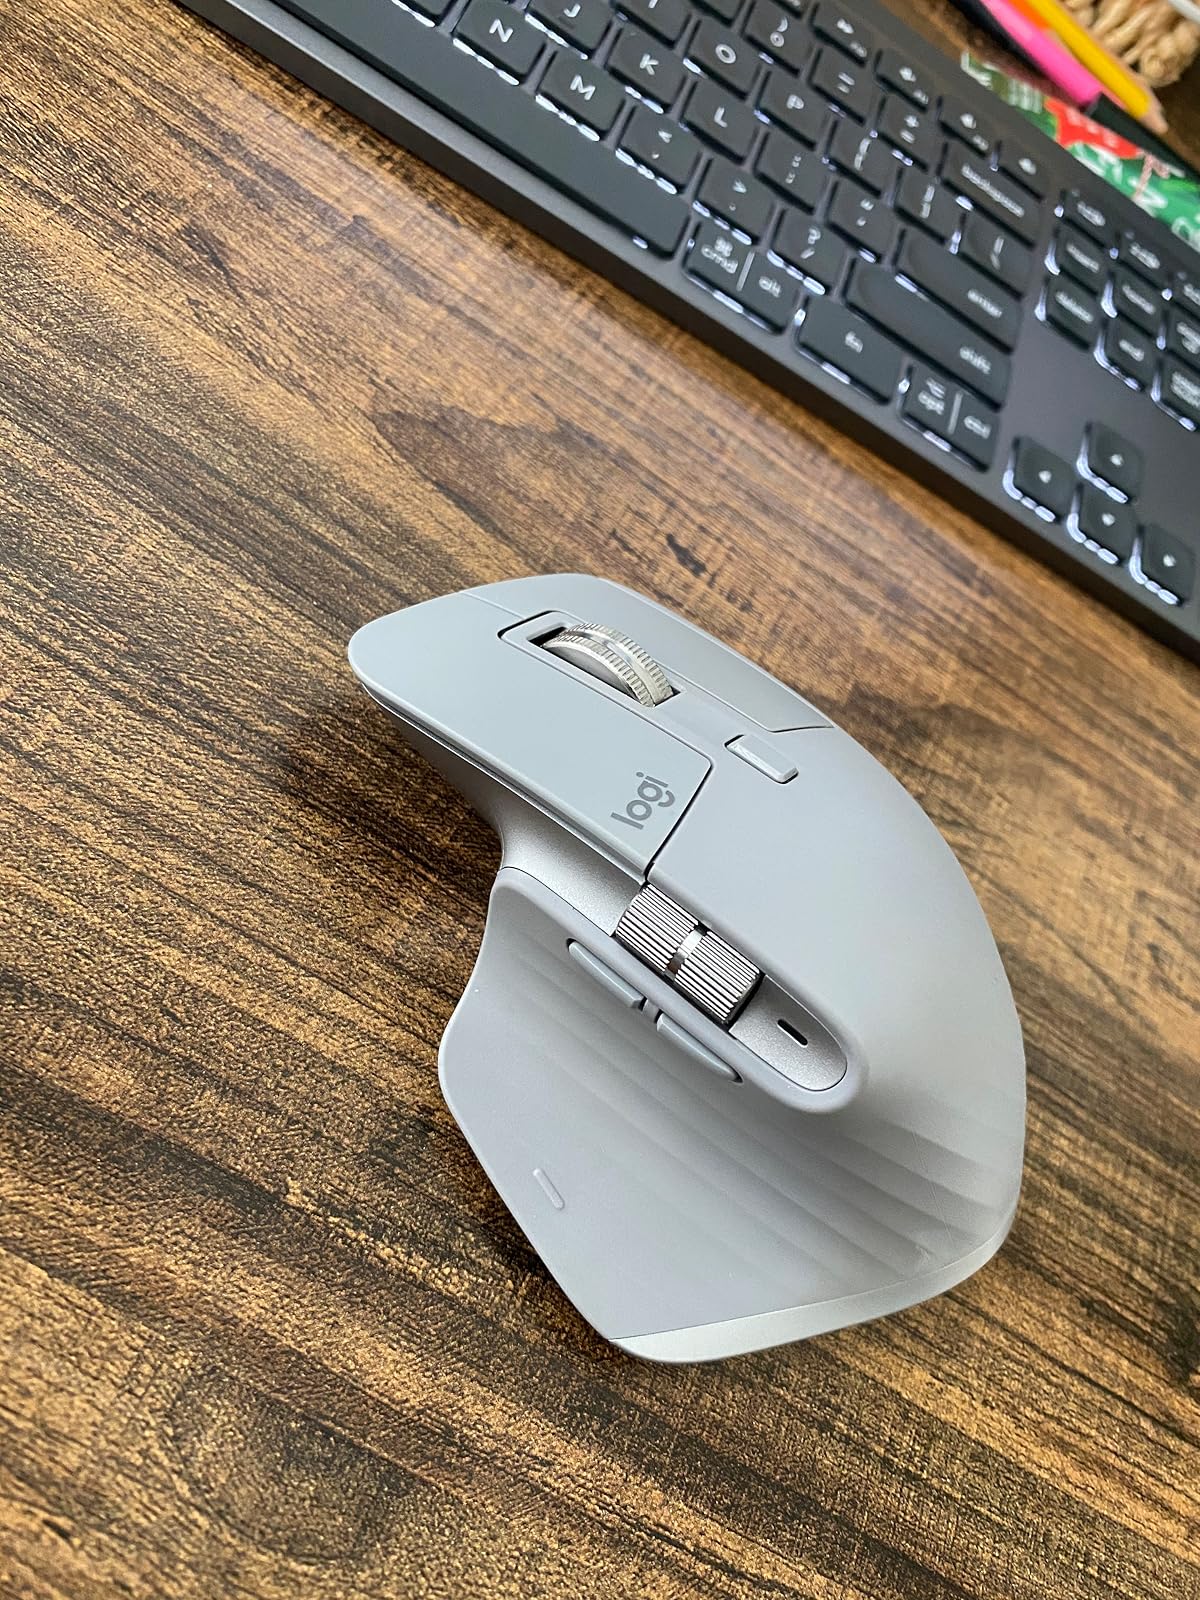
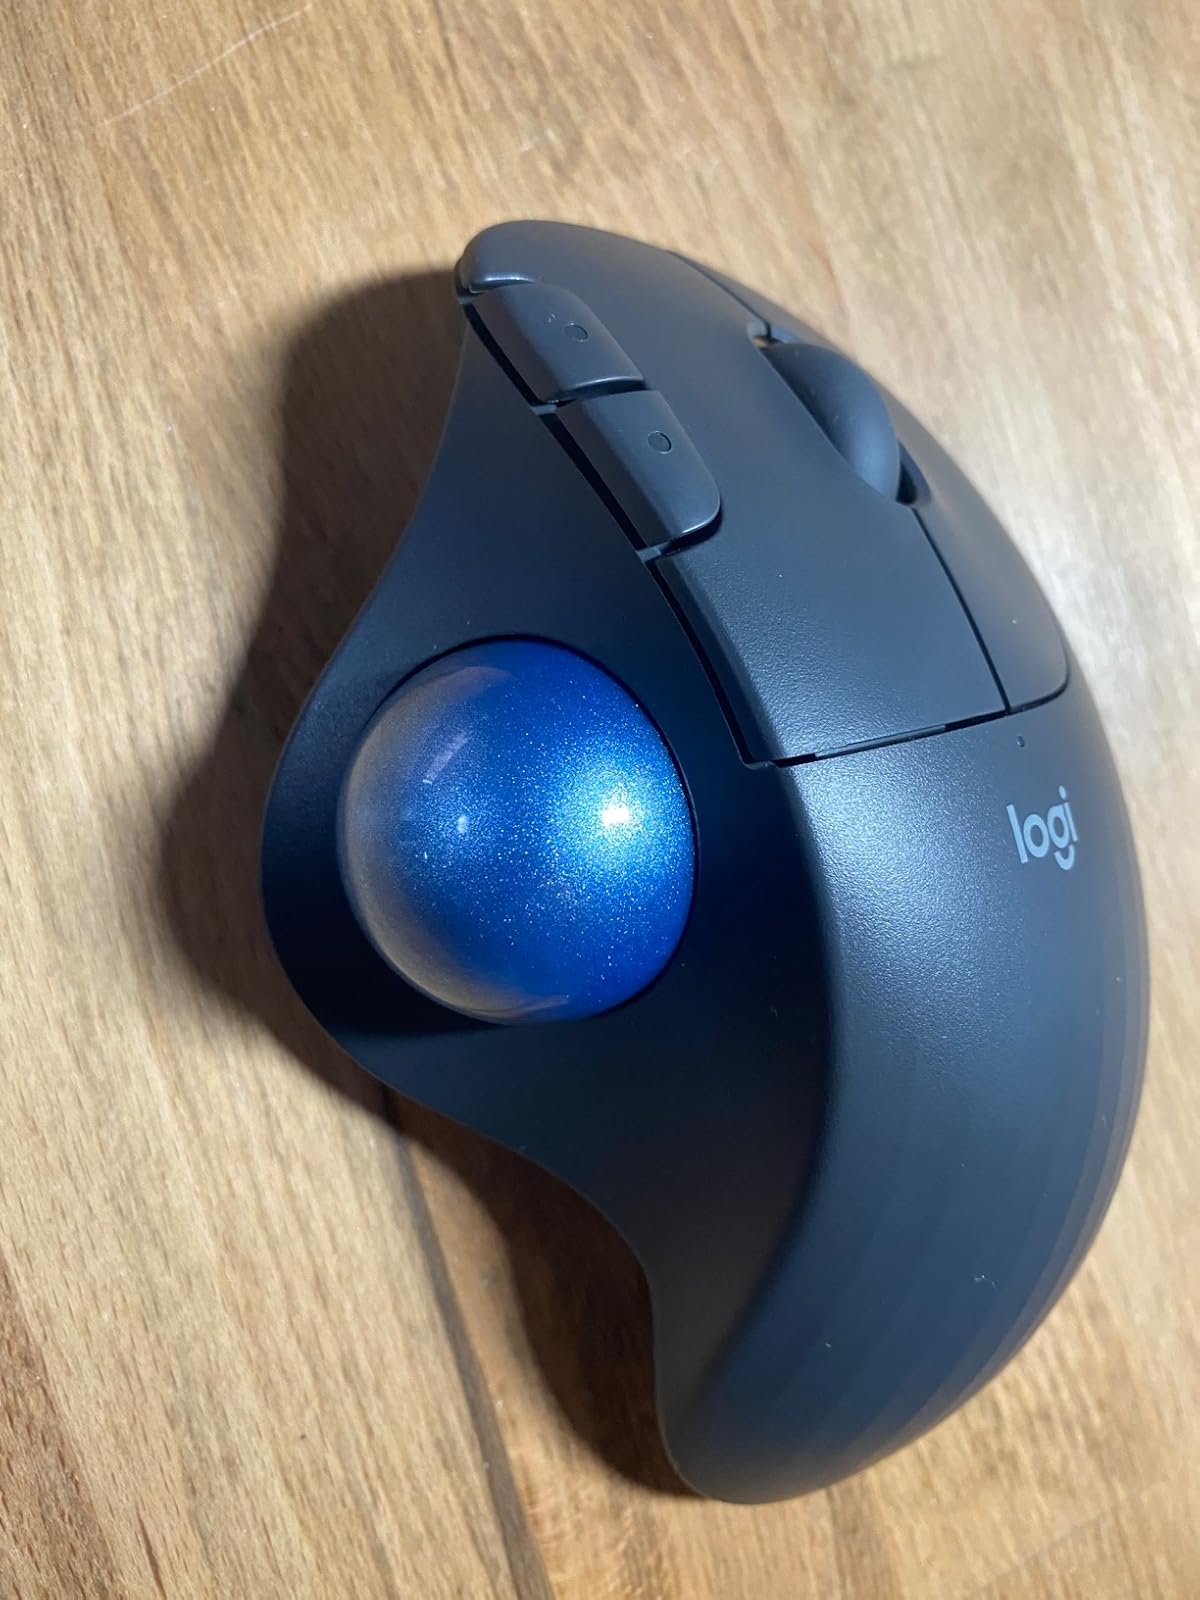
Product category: mouse
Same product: no